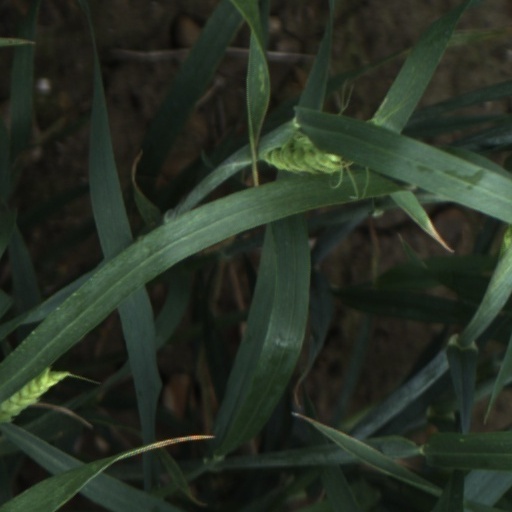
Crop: wheat